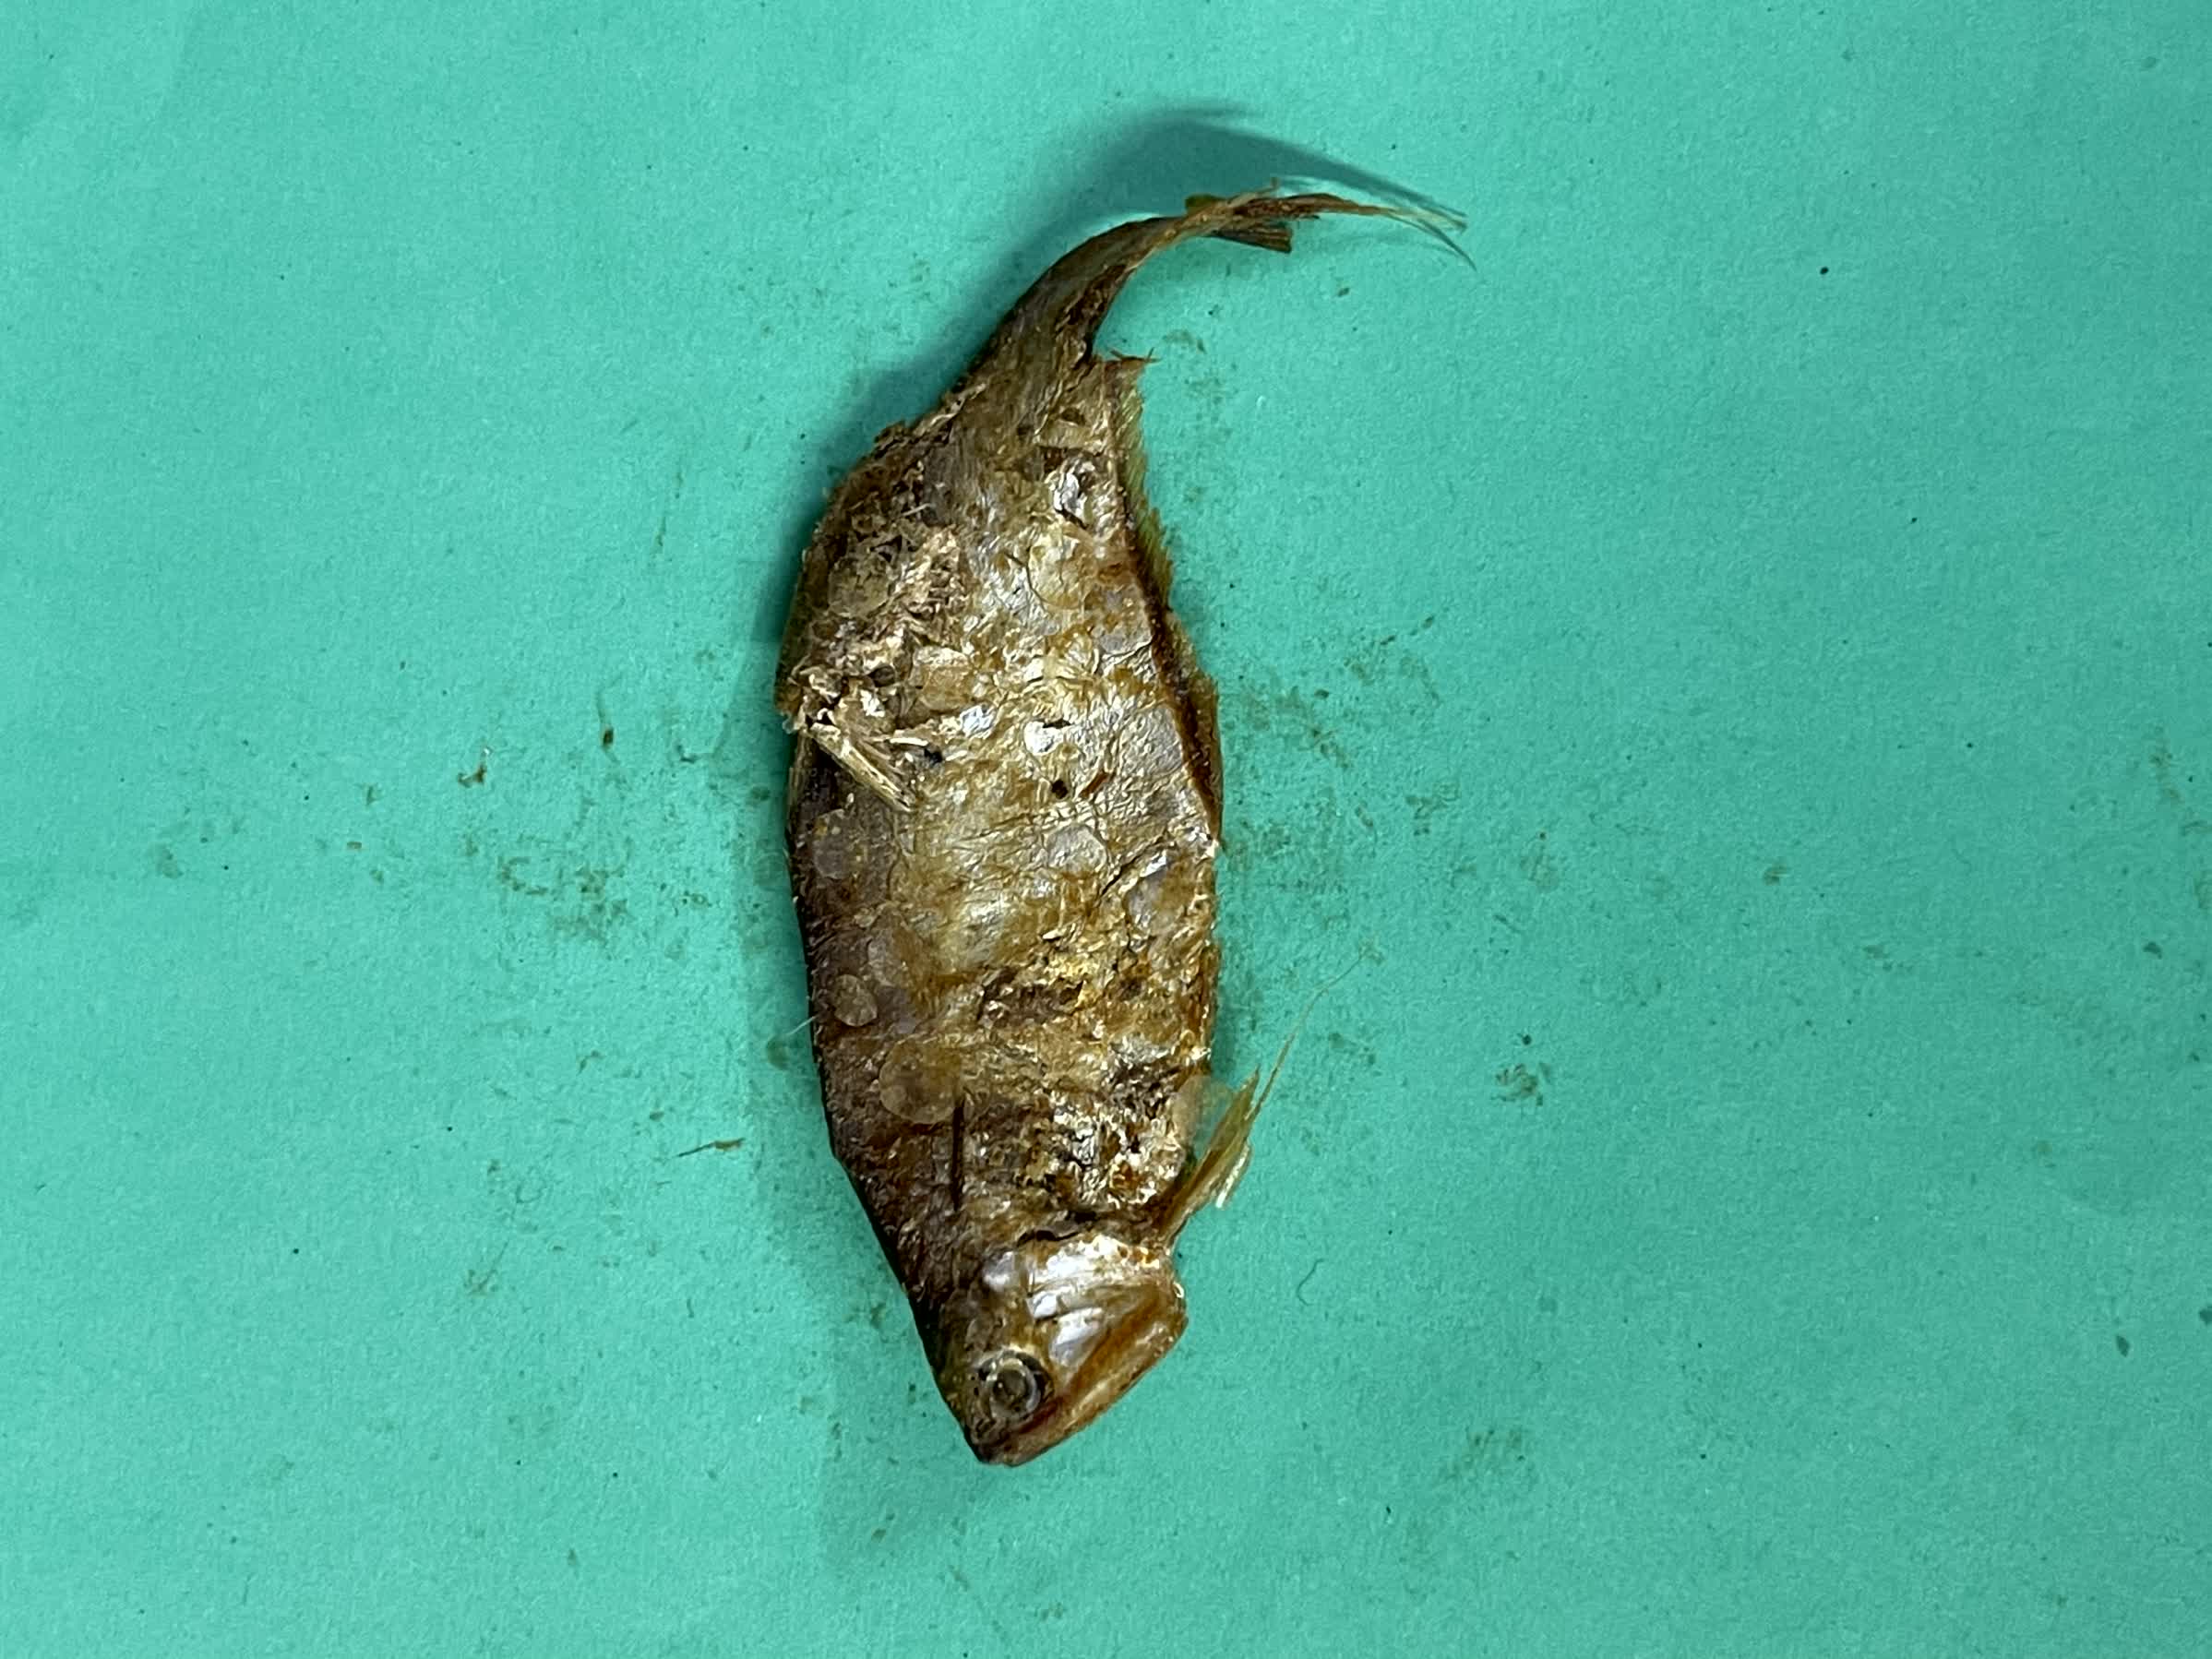
Species: Bashpata